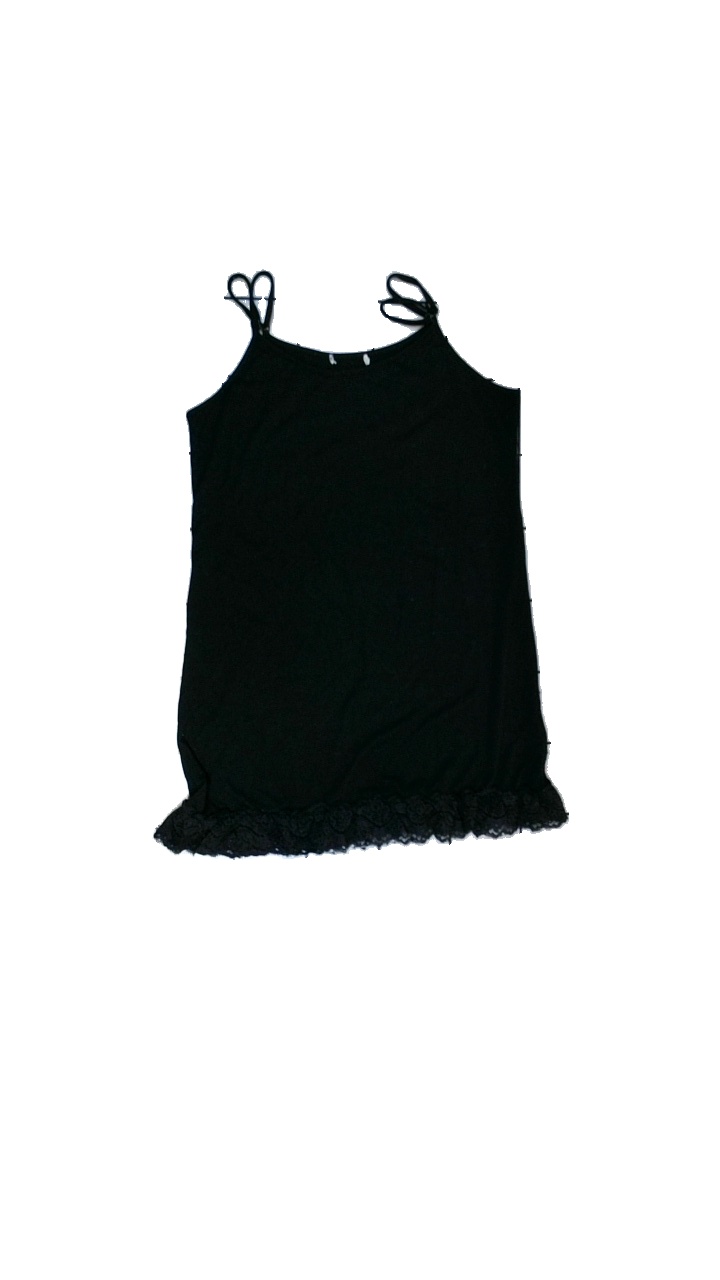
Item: Top (Ladies)
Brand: Missing
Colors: Black
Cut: Regular, C-collar
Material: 73% nylon, 27% polyester
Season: All
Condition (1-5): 3
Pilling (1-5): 2
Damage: pilling
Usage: Export
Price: <50